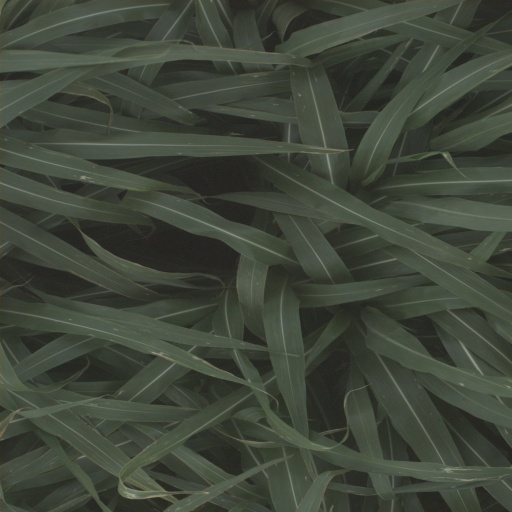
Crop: sorghum